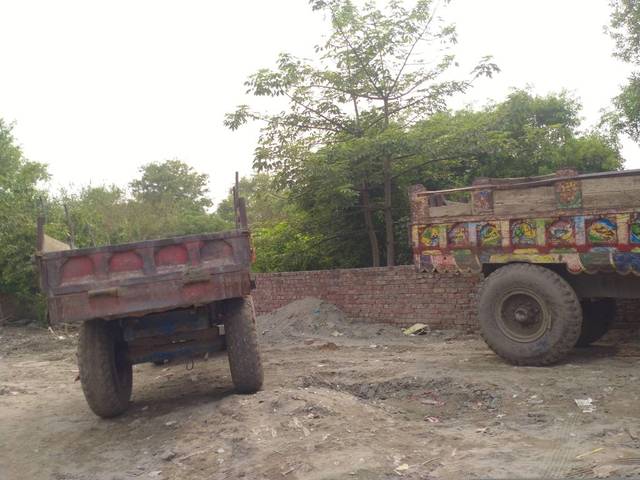
Region: Pakistan
Coordinates: 31.606, 74.381